Perfumed Nightmare

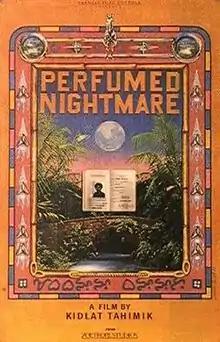

Perfumed Nightmare is a 1977 Filipino comedy-drama film starring, written and directed by Kidlat Tahimik, who also edited, co-shot, and produced it. It tells the story of a young Filipino jeepney driver from Barangay Balian, Laguna infatuated with the ideas of space travel and the West, who gradually becomes disillusioned after living in Paris. The film was well-received by critics upon release, even earning the International Critics Award (FIPRESCI) at the Berlin Film Festival.